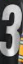
Number: 3